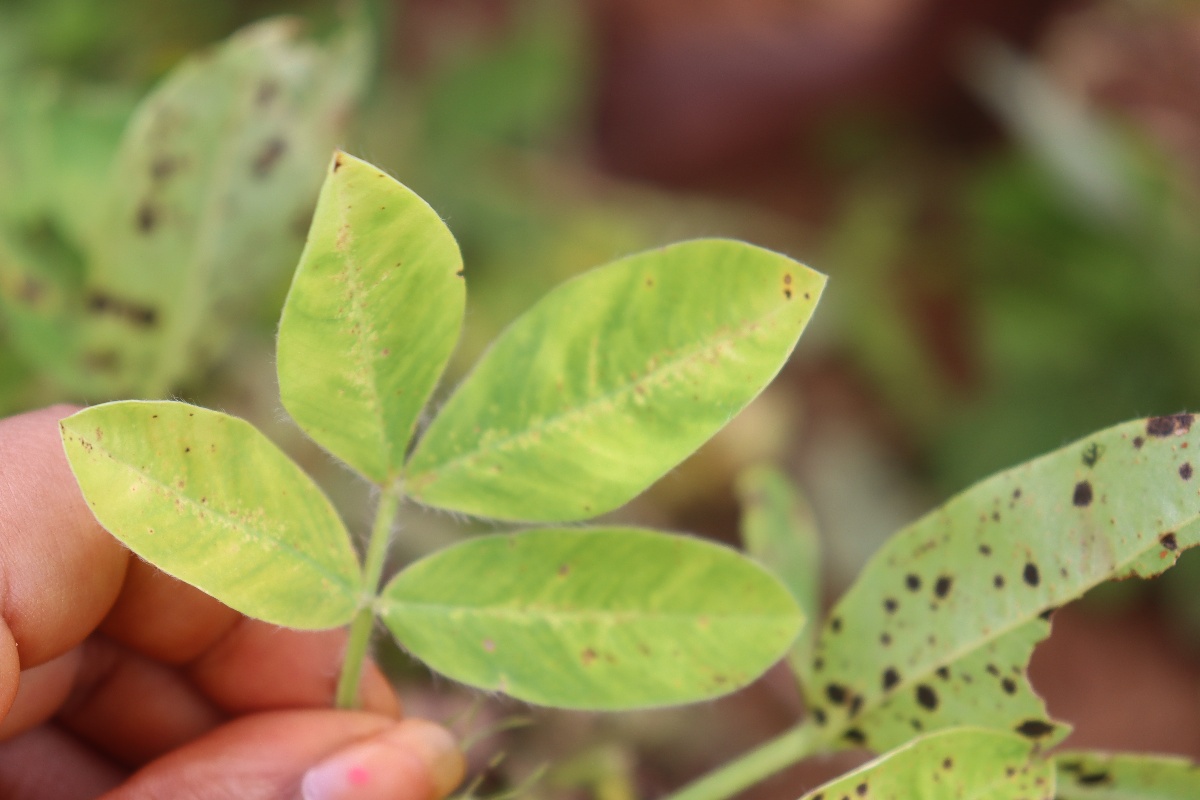
Label: late leaf spot